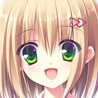
Portrait style: Anime Portrait